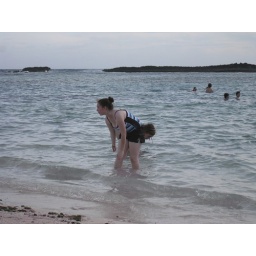
The water felt great! The sand in the water, not so much.